Seth Kinman

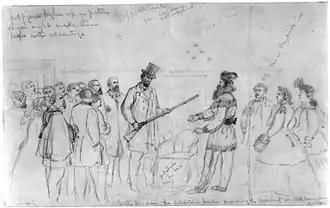
Lincoln examining Kinman's rifle in 1864, while accepting an elkhorn chair. Drawing by Alfred Waud.

In 1861 he advertised that he had made a chair that he would present to Napoleon III. Later, because of French involvement in Mexico, he abandoned the idea. Kinman took two chairs on his 1864 trip to the East Coast for use in exhibitions.